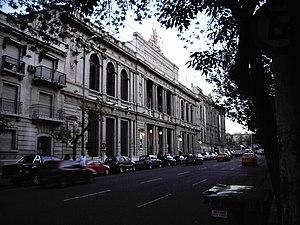
Cet article recense les monuments historiques de la province de Córdoba, en Argentine.